The So So Glos

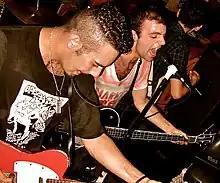
Performing at a punk space in Portland, Oregon (2010)

The So So Glos are a punk rock band formed in 2007 in Brooklyn, New York. The band consists of Alex Levine aka Alex Orange Drink (vocals, bass), Ryan Levine (guitar, vocals), Matt Elkin (guitar, vocals) and Zach Staggers (drums, vocals). They have toured the U.S. and Europe extensively and have supported a wide range of acts (seen most touring with The Front Bottoms). They are also recognized for their active participation in the all-ages music venues of New York City and the DIY movement in general.